Jerry Lynn

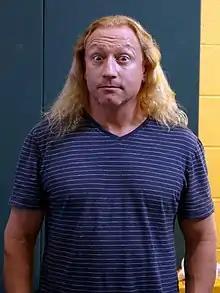
Lynn in 2012

Jeremy Lynn (born June 12, 1963), better known by the ring name Jerry Lynn, is an American retired professional wrestler signed with All Elite Wrestling as a producer and coach.